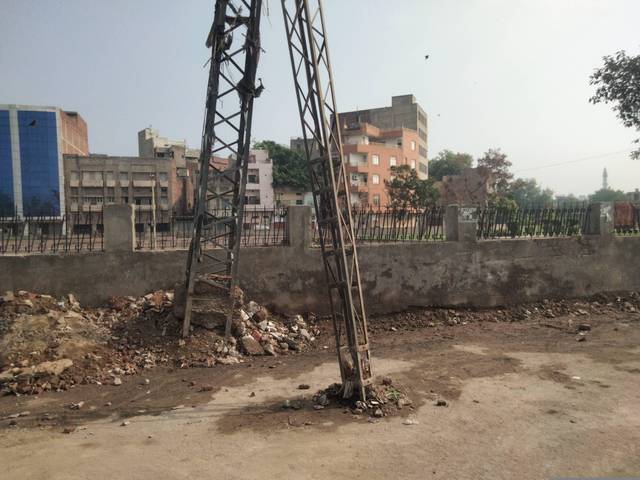
Region: Pakistan
Coordinates: 31.576, 74.323